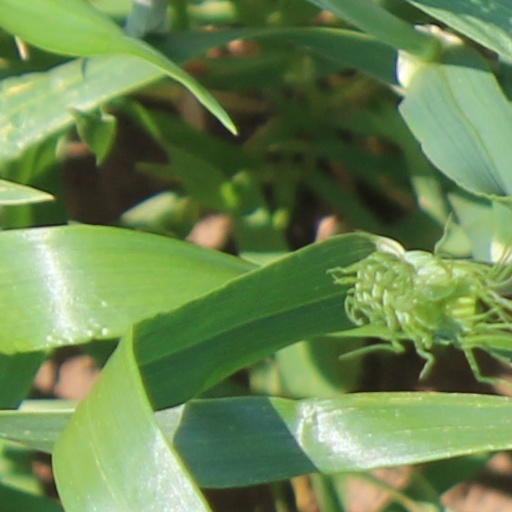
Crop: wheat